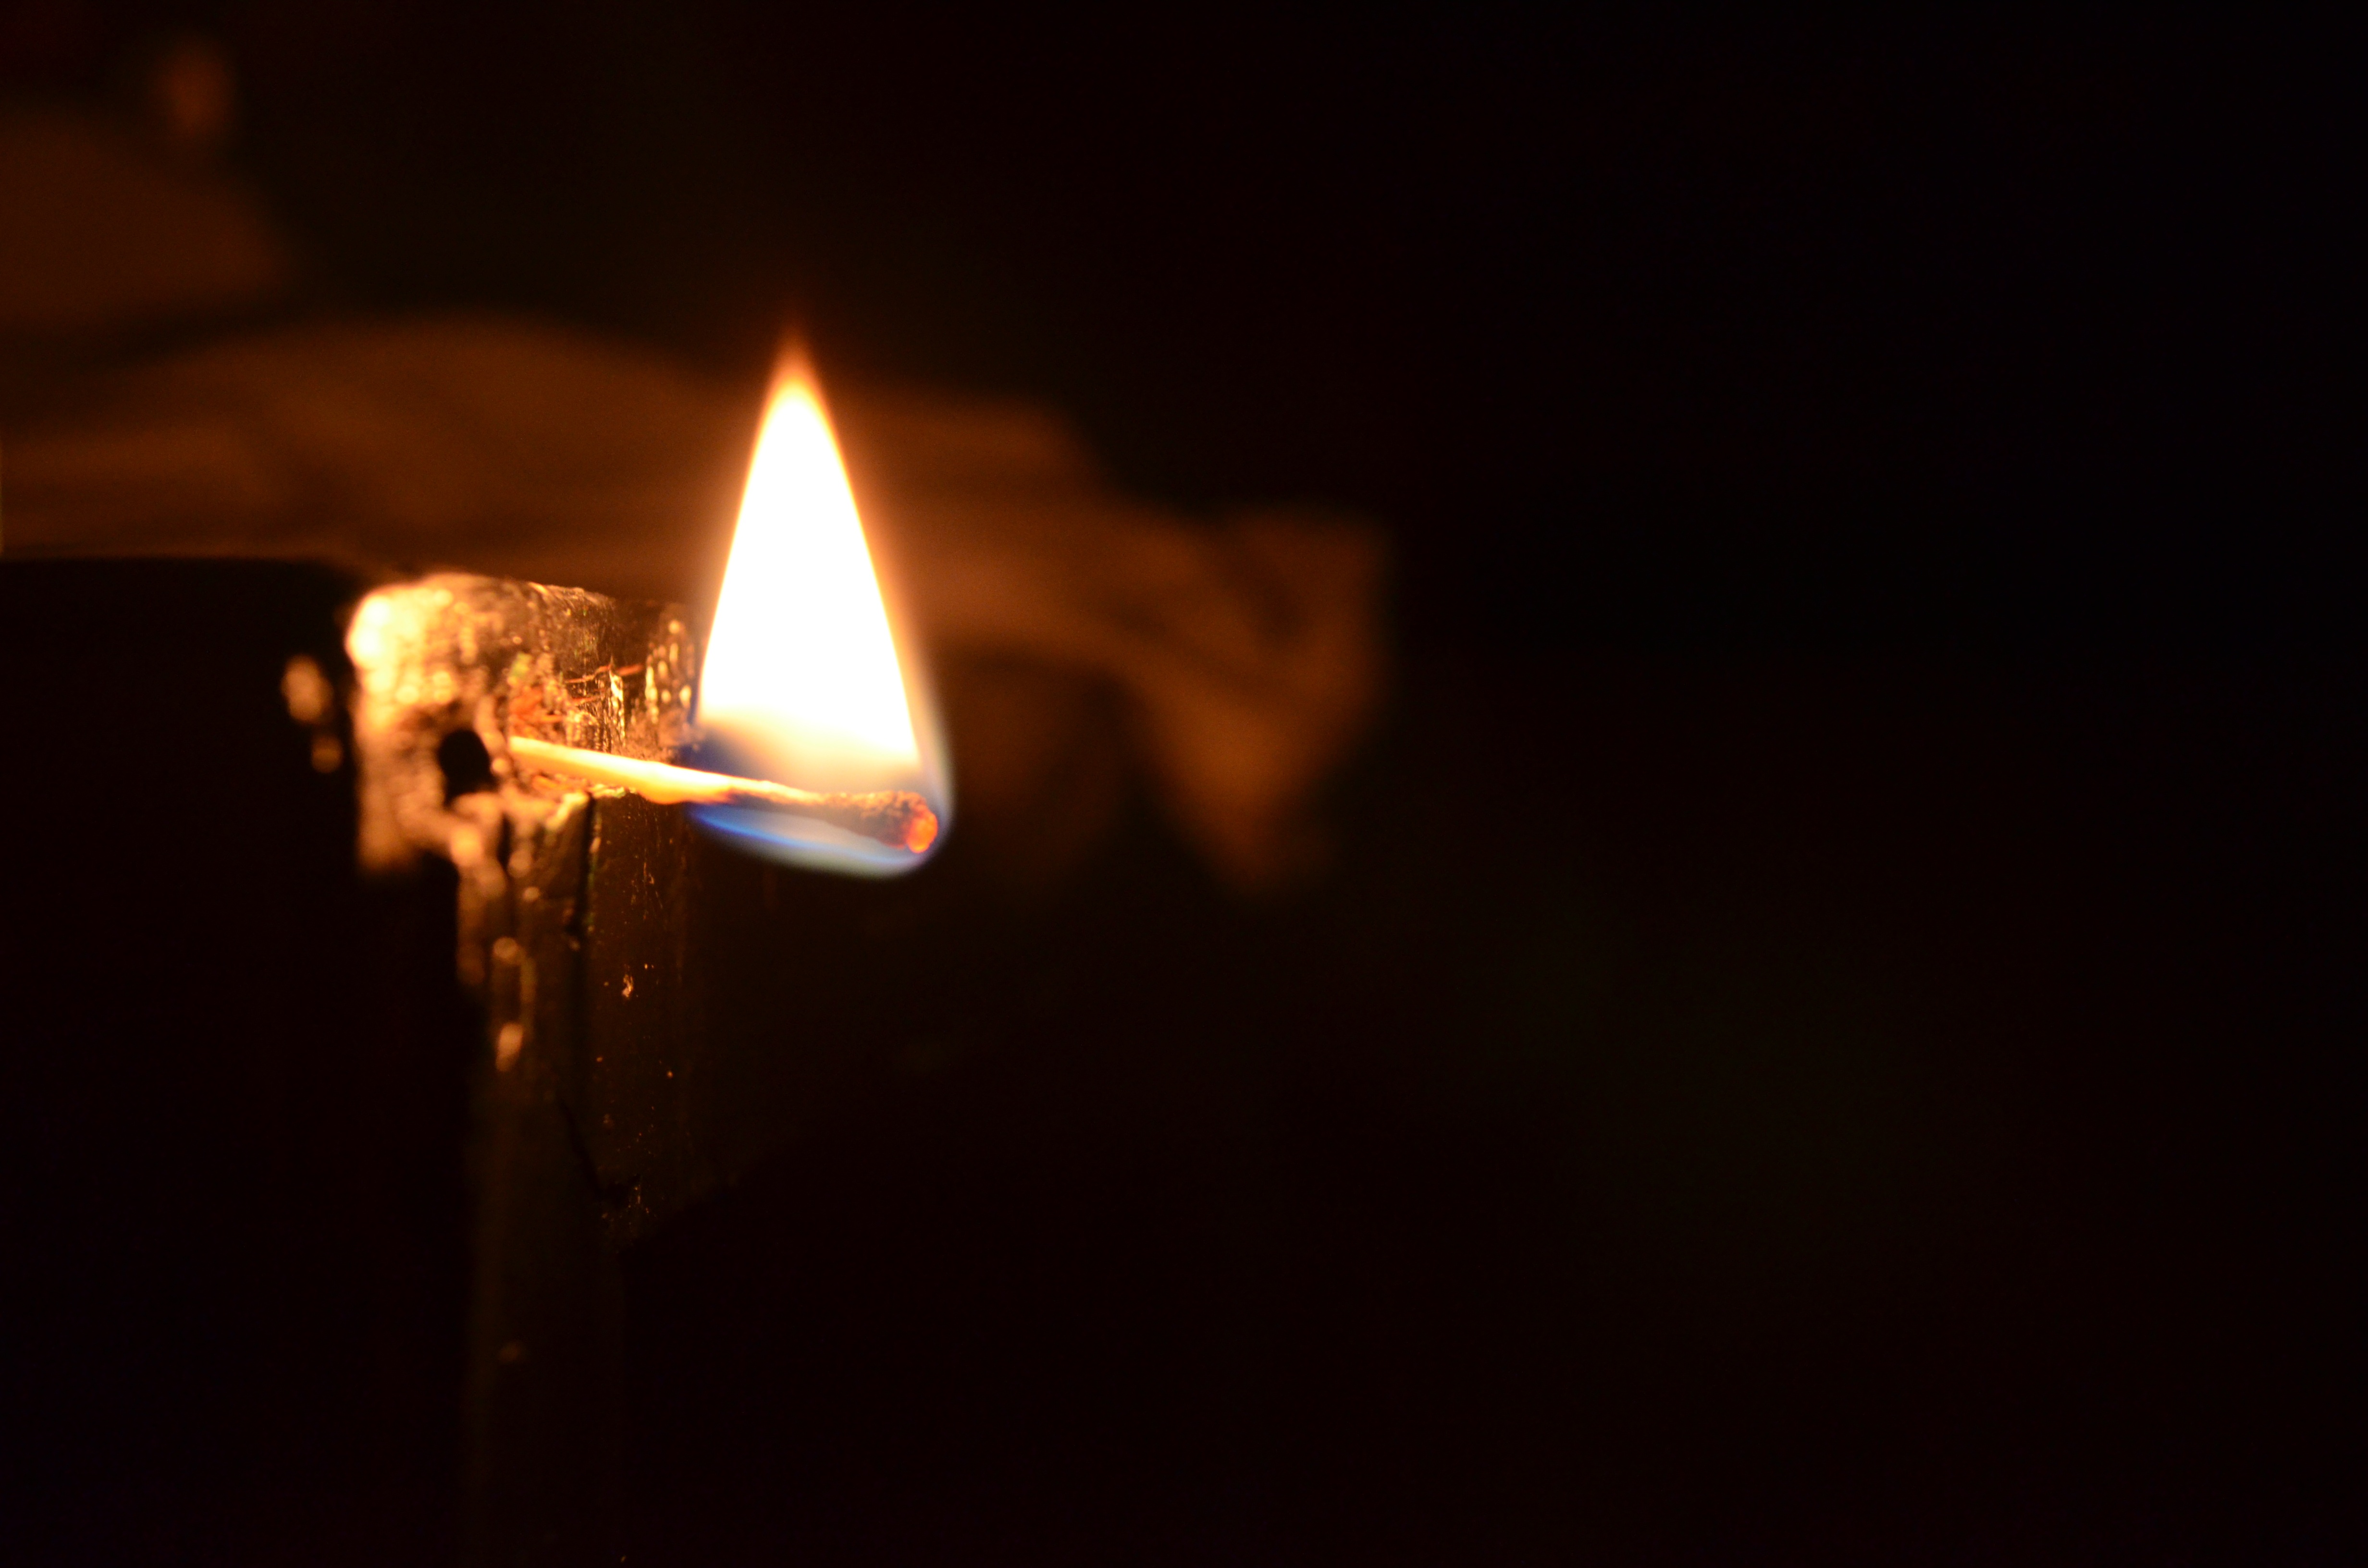
light, night, sparkler, flame, fire, darkness, lighting, phosphorus